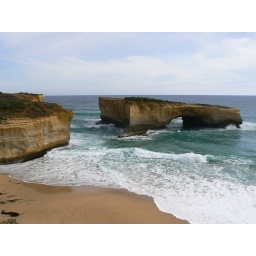
&amp;quot;London Bridge&amp;quot;: a unique rock formation near the south coast of the state of Victoria, Australia. Copyright 2010, Sadequl Hussain